Scintigraphy

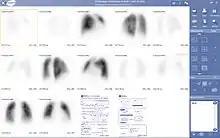
Lung scintigraphy evaluating lung cancer

The most common indication for lung scintigraphy is to diagnose pulmonary embolism, e.g. with a ventilation/perfusion scan and may be appropriate for excluding PE in pregnancy. Less common indications include evaluation of lung transplantation, preoperative evaluation, evaluation of right-to-left shunts.